Bruce Foxton

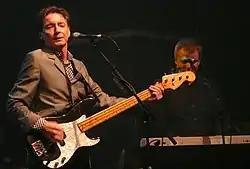
Foxton performing live with From the Jam at the Glasgow Carling Academy, 2007

Foxton's music career spans more than 40 years. He came to prominence in the late 1970s as bassist and backing vocalist of mod revival band the Jam. He occasionally performed the lead vocals, such as on the songs "Carnaby Street", "News of the World", "David Watts" and "Smithers-Jones". After the band's break-up, he pursued a brief solo career releasing one studio album, "Touch Sensitive", in 1984. The album's single "Freak" became a UK Top 20 hit in 1983. He played in several bands, including Sharp with former Jam member Rick Buckler, before joining Stiff Little Fingers in 1990. After leaving SLF in 2007, Foxton joined Rick Buckler and members of his tribute band, the Gift, to tour under the name From the Jam until the end of his guitar playing career in 2025.